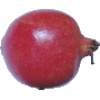
Label: pomegranate